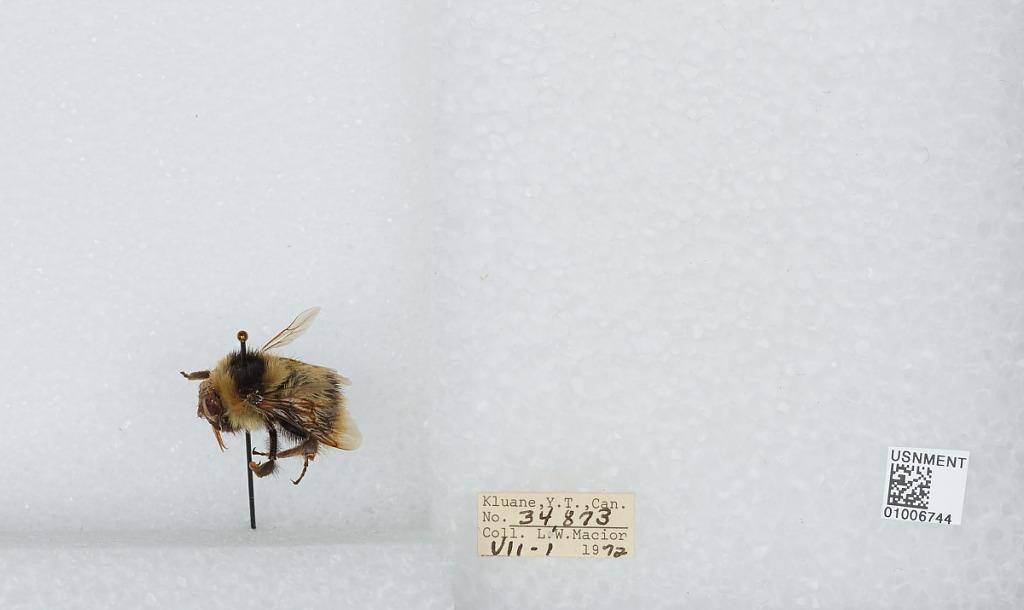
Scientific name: Bombus (Pyrobombus) frigidus Smith
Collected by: L. Macior
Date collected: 1972-7-1
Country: Canada
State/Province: Yukon Territory
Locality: Kluane
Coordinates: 60.75, -139.5